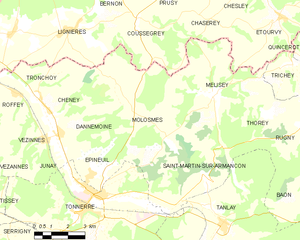
Carte des communes françaises Molosmes